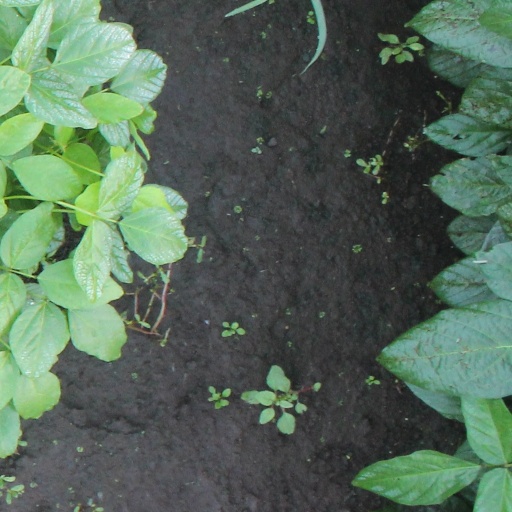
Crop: soybean